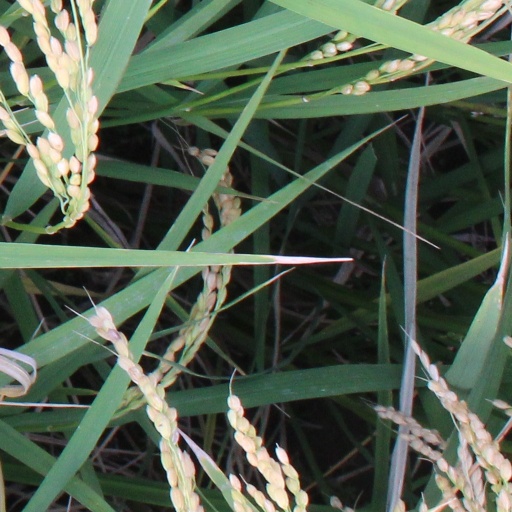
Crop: rice